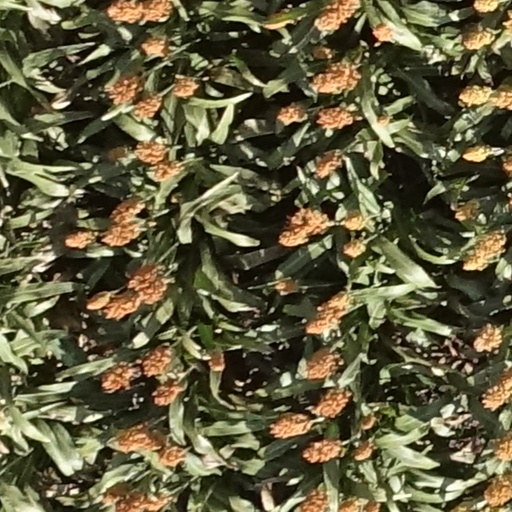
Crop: sorghum